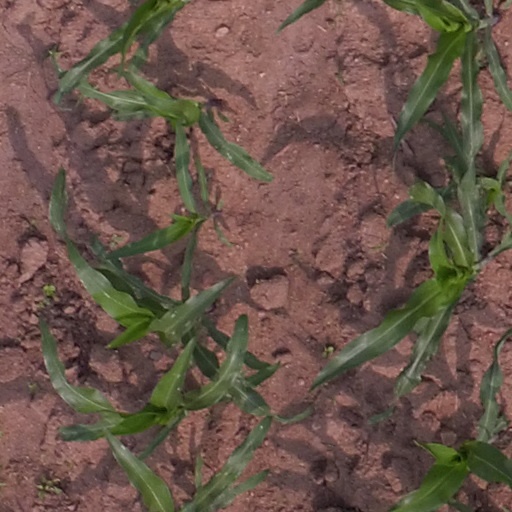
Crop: maize; corn